Mounasamy Mutt, Kumbakonam

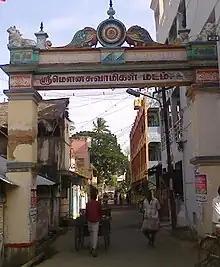
Mounasamy Mutt arch

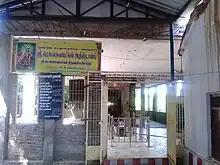
Mounasamy Mutt

Mounasamy Mutt, also called the Mounasamy Madam is a matha dedicated to Mounasamy, located in the town of Kumbakonam in Thanjavur District, Tamil Nadu, India.